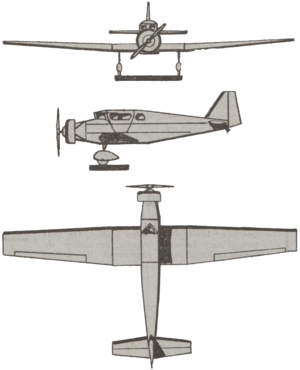
Plan 3 vues du biplace de tourisme Marcel Bloch 141